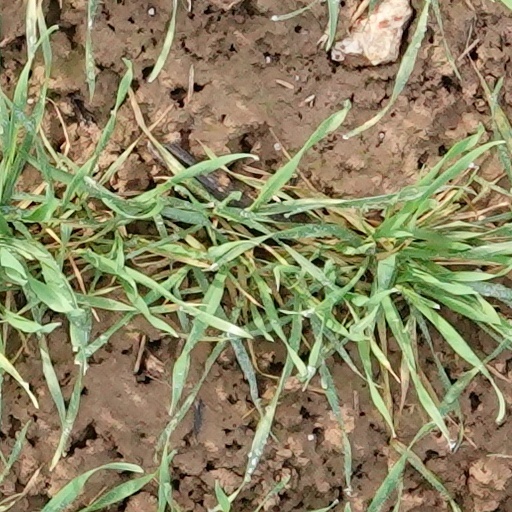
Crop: wheat